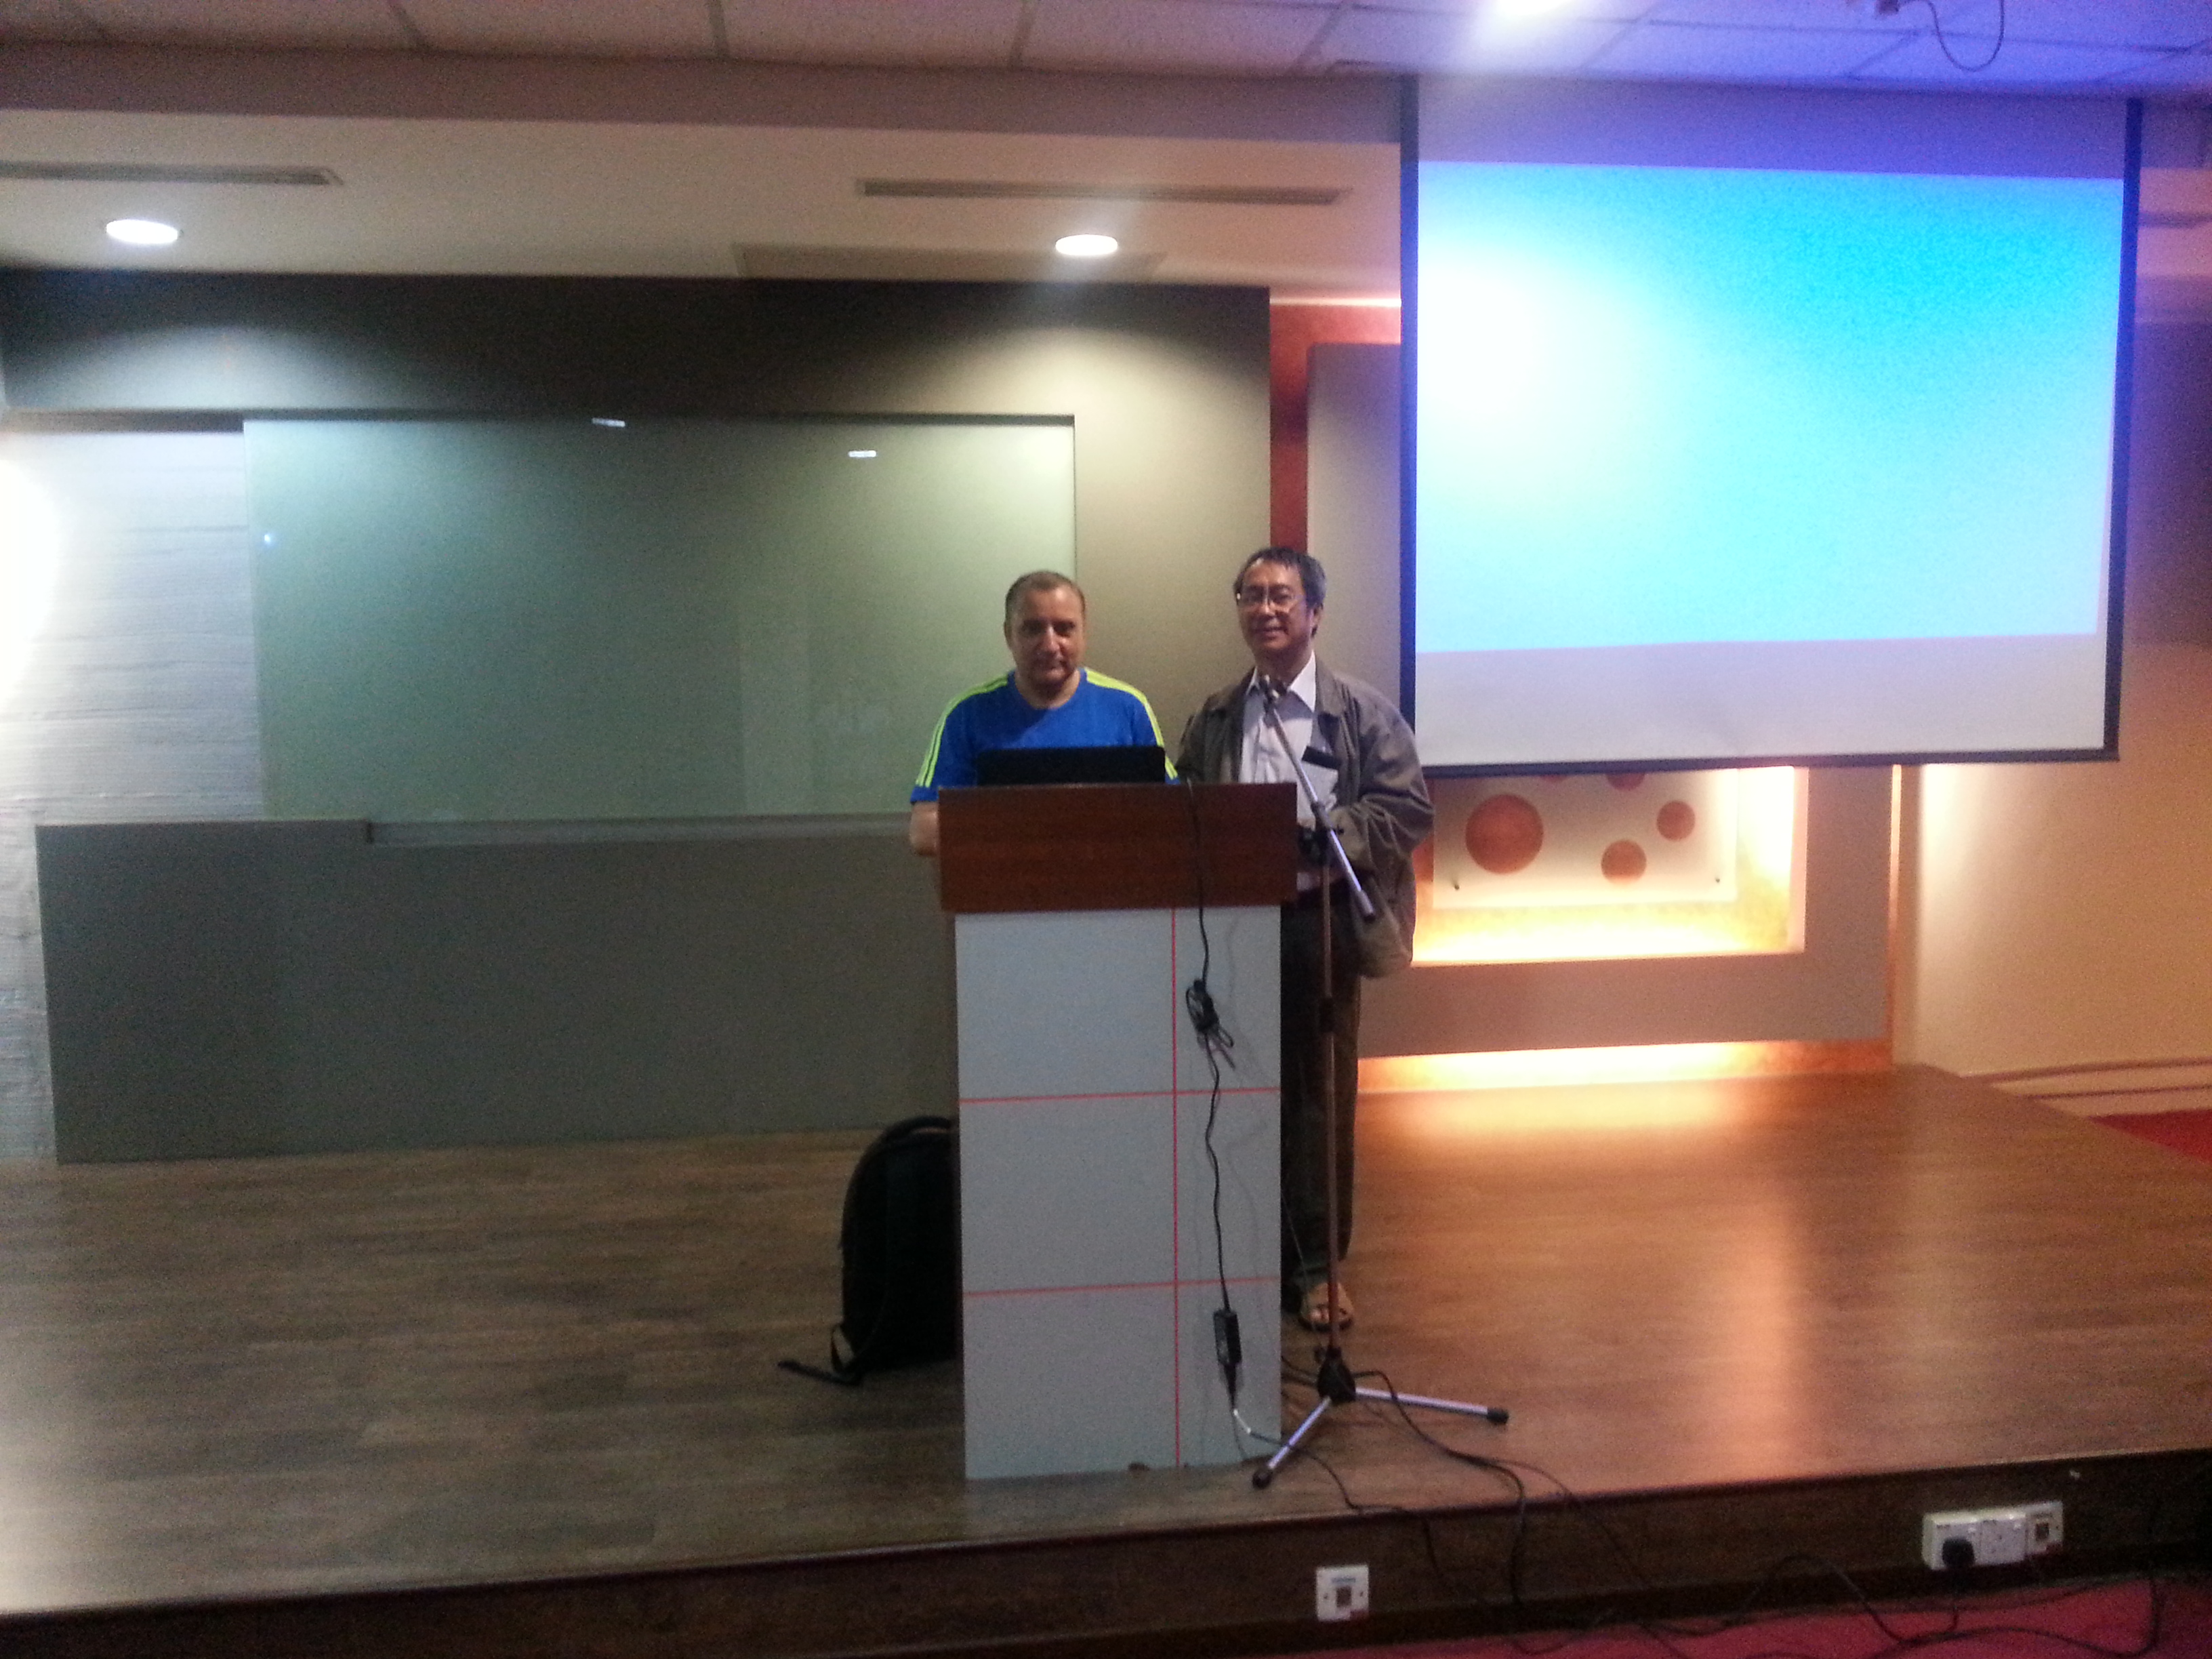
doctors, lecture, technology, floor, flooring, desk, table